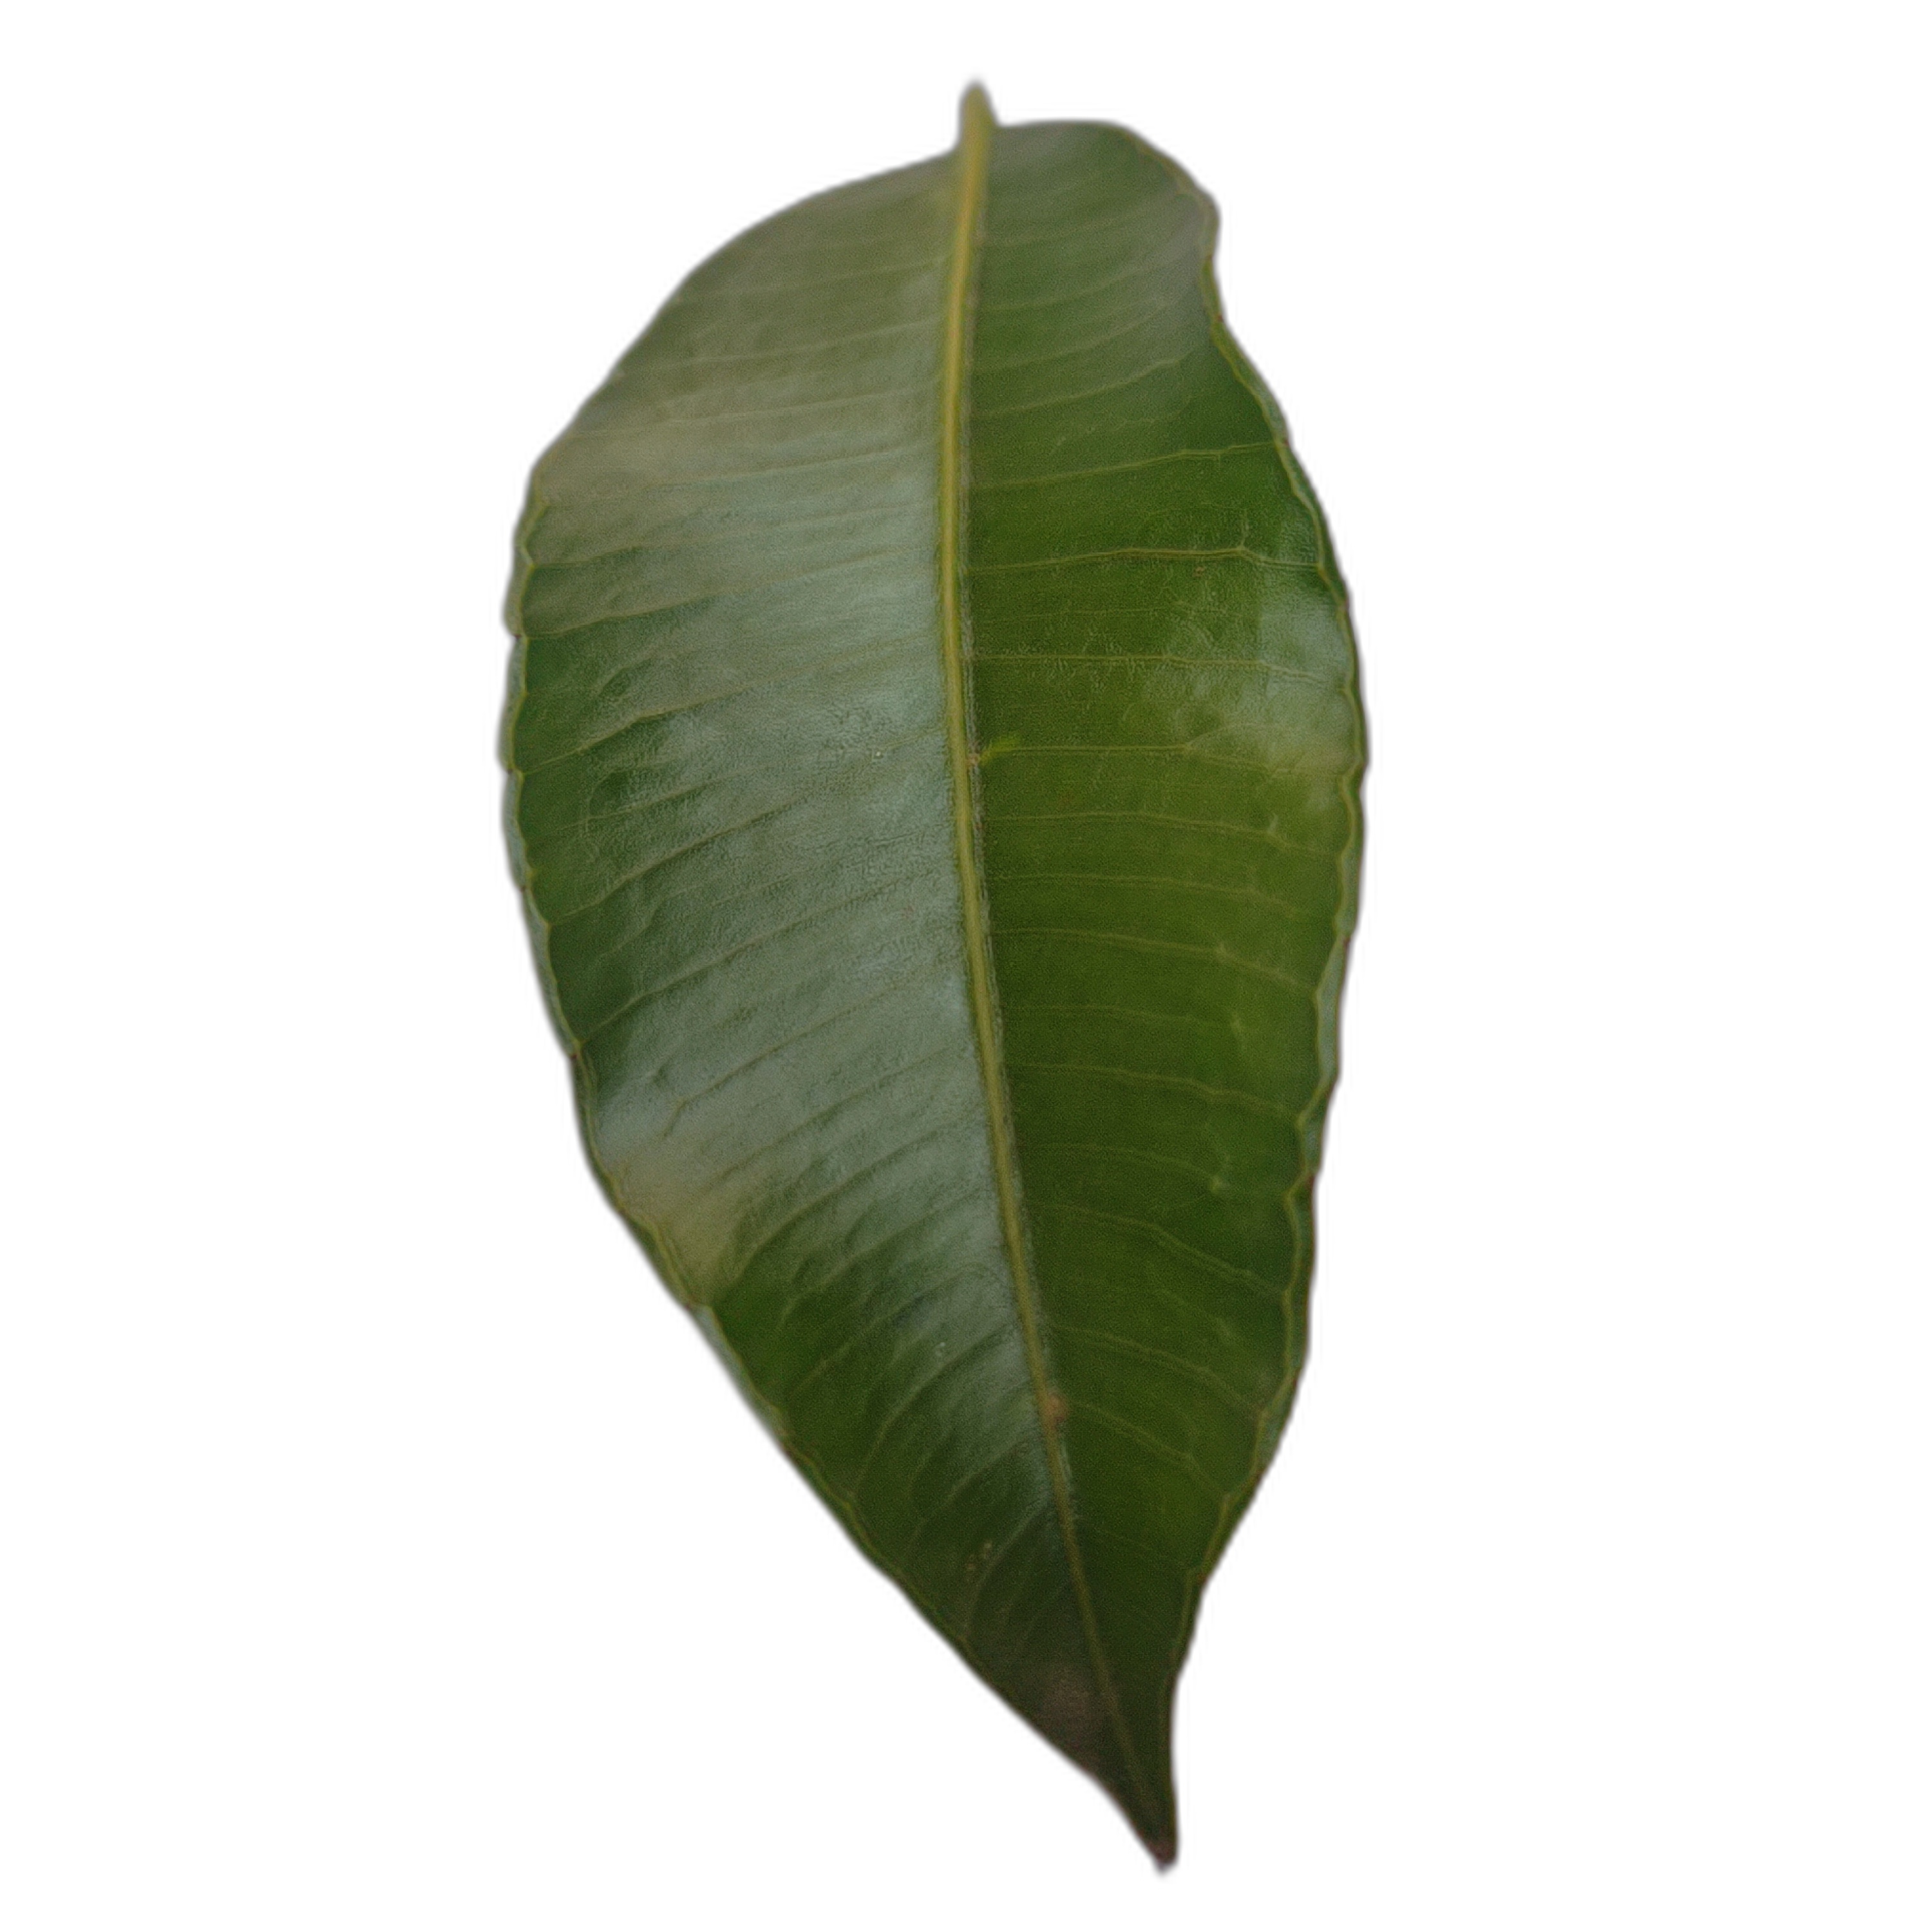
Label: healthy